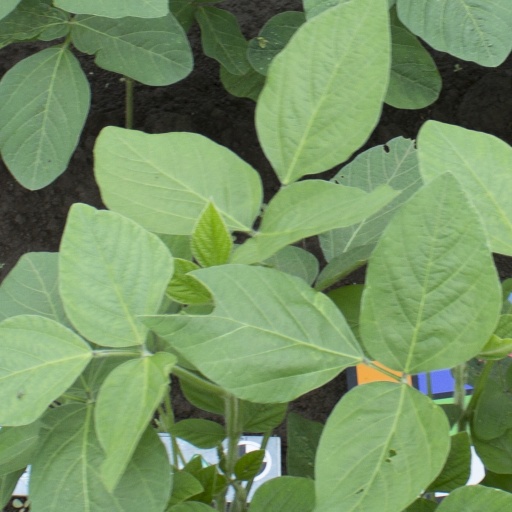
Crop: soybean